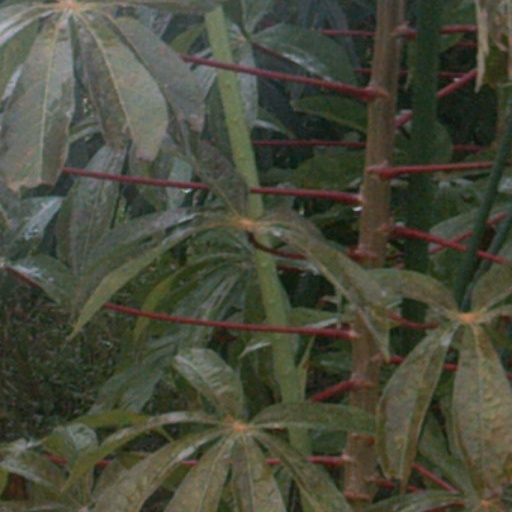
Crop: cassava